Cenotaph

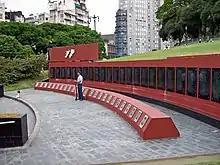
"Monumento a los caídos en Malvinas" (Monument for the fallen in the Falklands War) is located in Plaza San Martin.

A monument which has come to be known to as the "Cenotaph" was erected in Plaza San Martín, in downtown Buenos Aires, to commemorate the Argentinian soldiers who died during the Falklands War, in 1982. The monument consists of a series of plaques of black marble with the names of the fallen, surrounding a flame, and during the day is guarded by two soldiers.